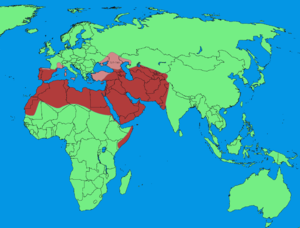
Punjab (Pakistan) / Punjabs tidslinje
Punjab som en del af Umayyad kalifatet
Punjab er en provins i det nord-østlige Pakistan. Punjab er Pakistans folkerigeset provins, 81,330,531. Det samlede areal er 205.344 km². Punjab i Pakistan er en del af Punjab-regionen, hvis anden halvdel ligger i Indien. Provinsenhovedstaden er Lahore. I storbyerne tales der især i de officielle sprog, som er henholdsvis urdu og engelsk, mens der i landdistriktet fortsat primært tales i punjabi. Oldtidens landområder i Pakistan og herunder oldtidens Punjab, var hjemsted for en af verdens første civilisationer, Harappa kulturen.